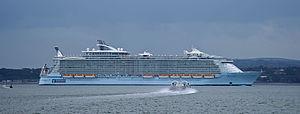
L’Oasis of the Seas est un navire de croisière de la compagnie Royal Caribbean Cruise Line. Son sister-ship, l’Allure of the Seas, a été livré en 2010. Il fut à sa construction le paquebot à plus fort tonnage du monde. Il a 3 sister ship : Allure of the Seas, Harmony of the Seas et Symphony of the Seas.